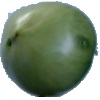
Label: Tomato not Ripened 1